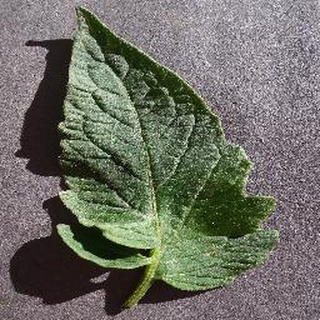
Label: healthy_tomato